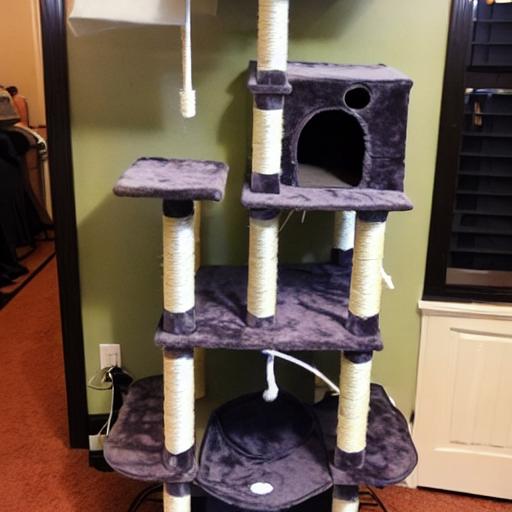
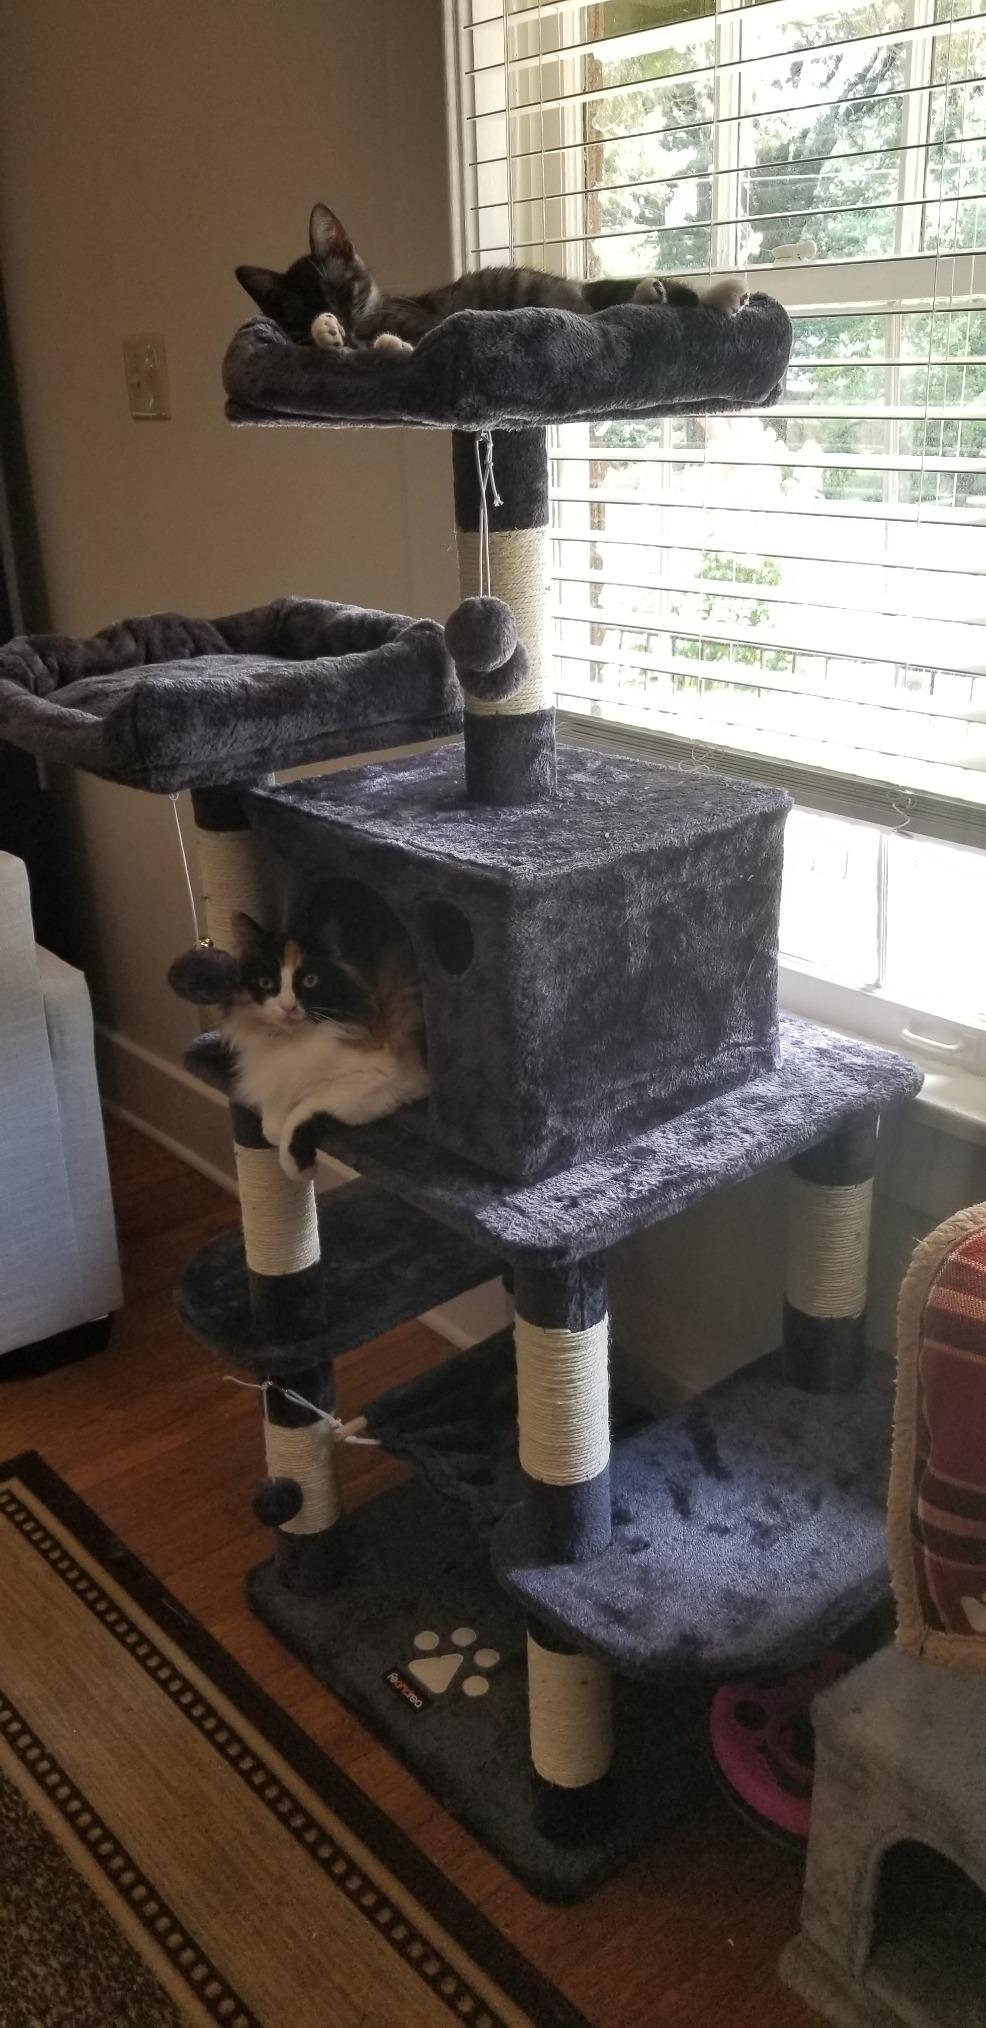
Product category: items_cat tree
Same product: no